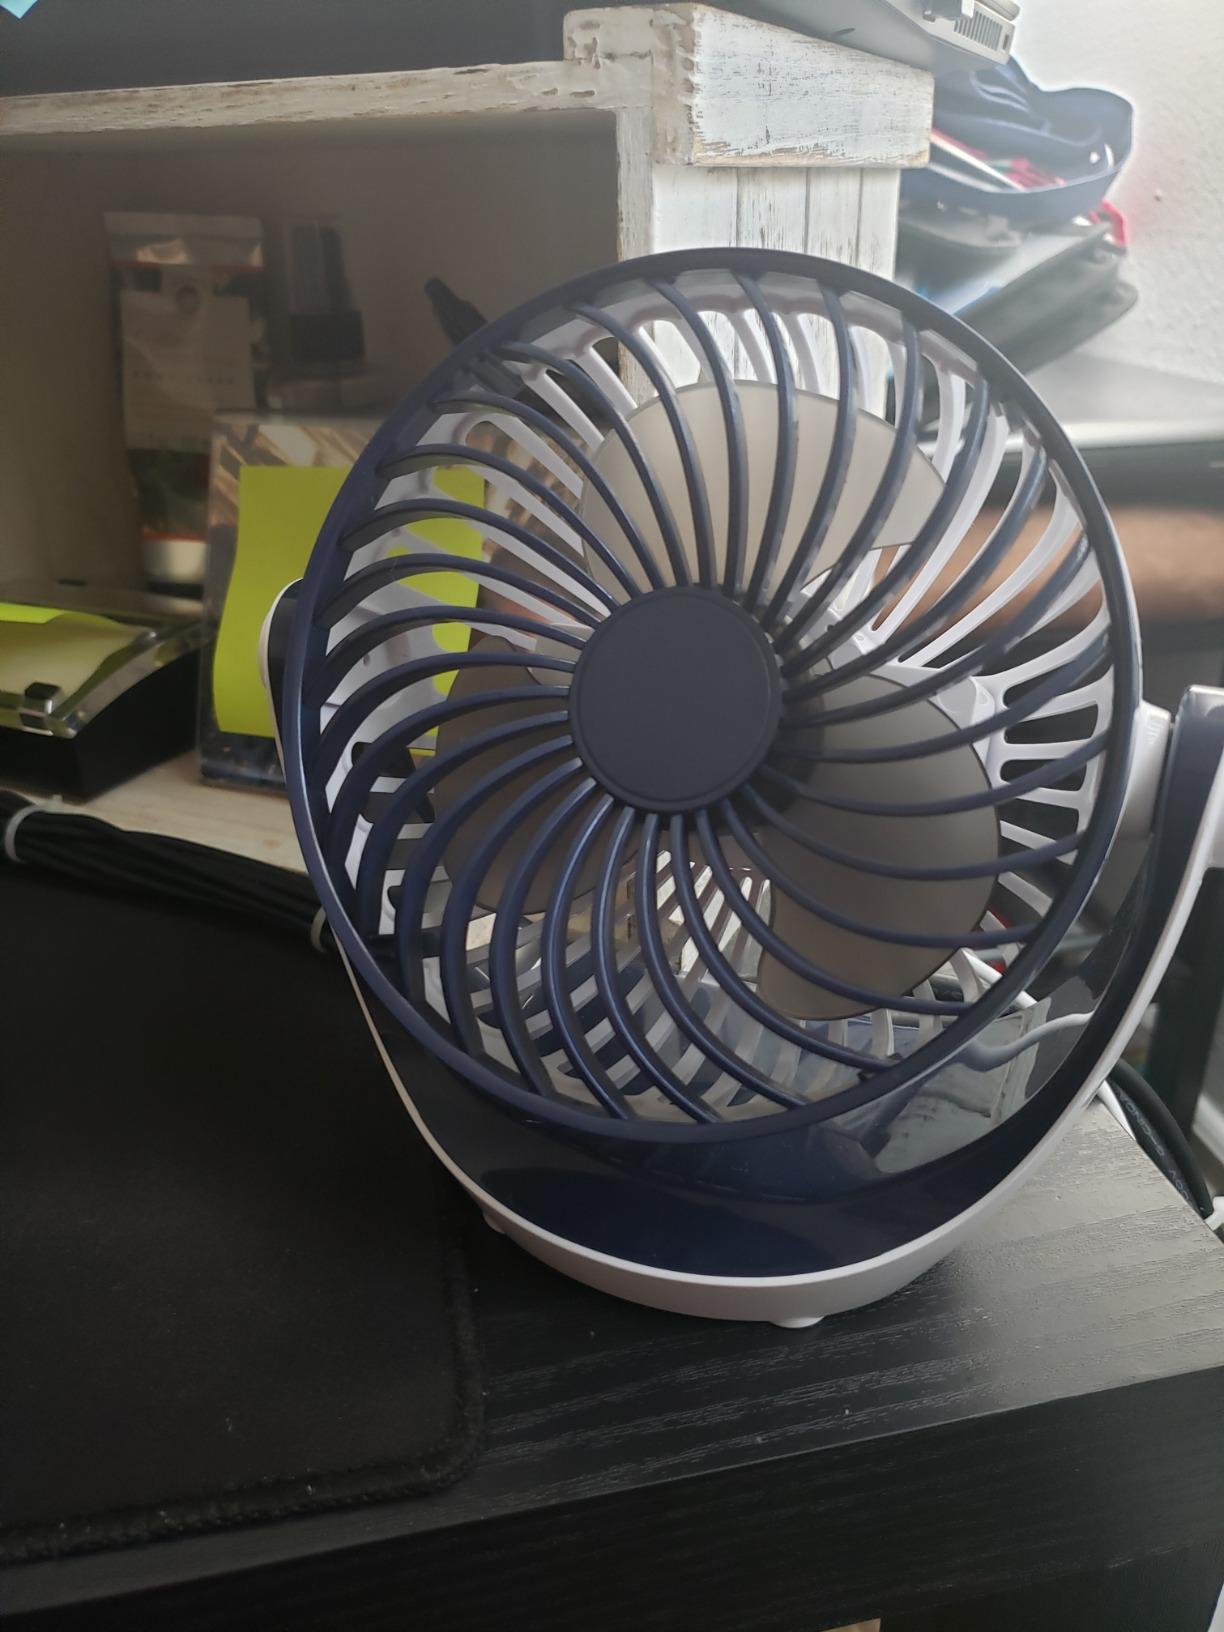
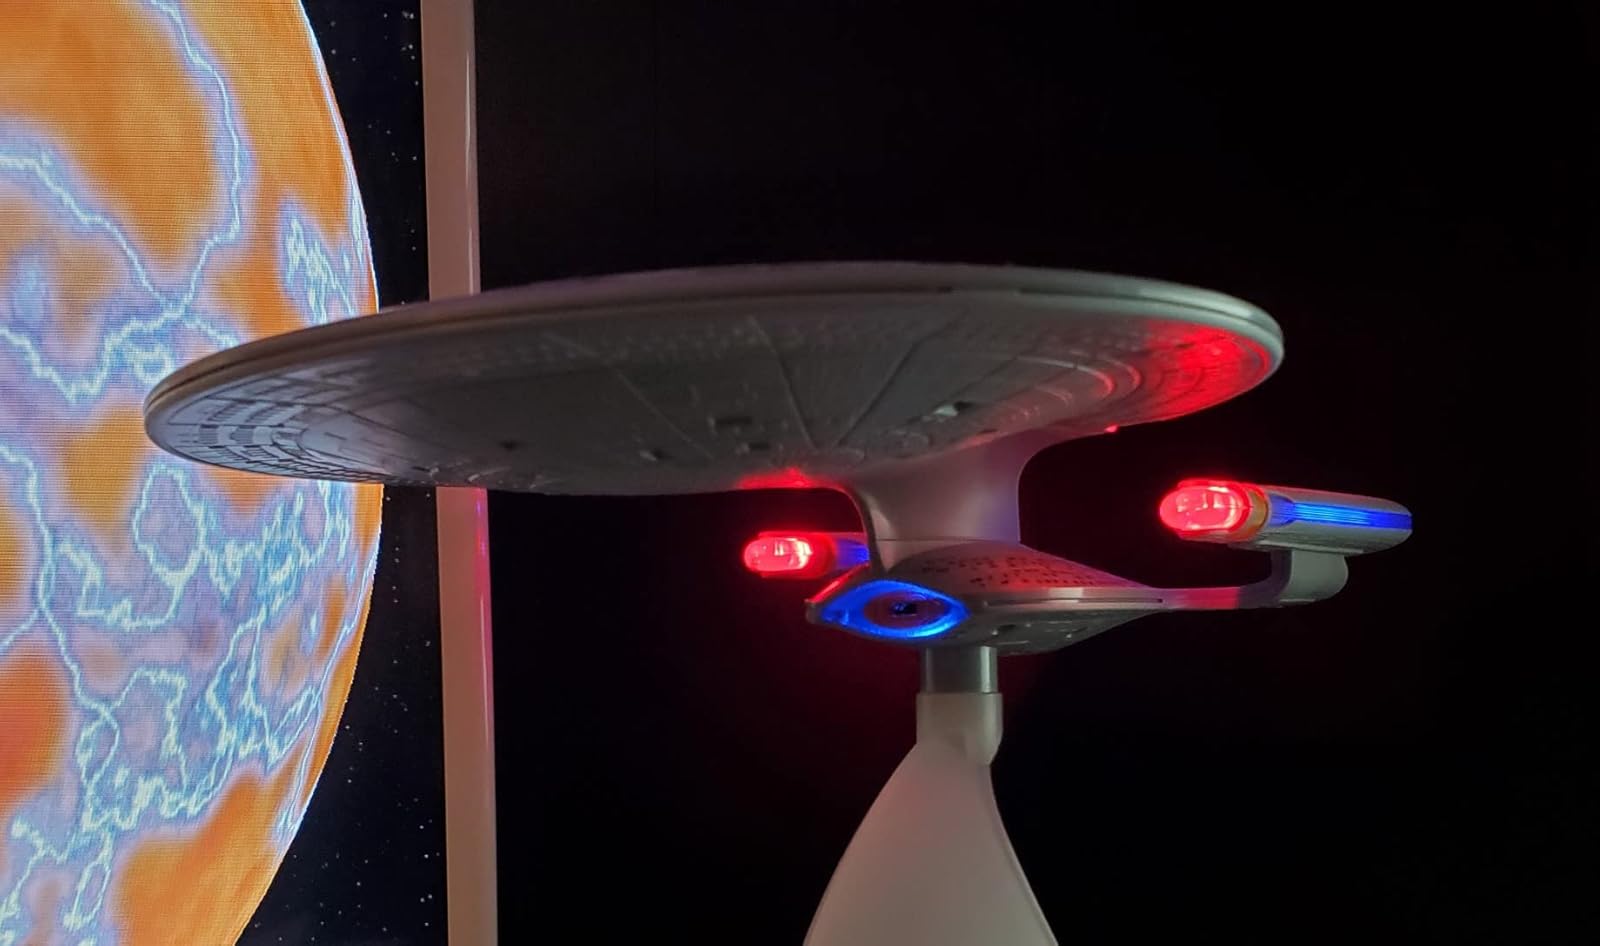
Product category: fan
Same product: no